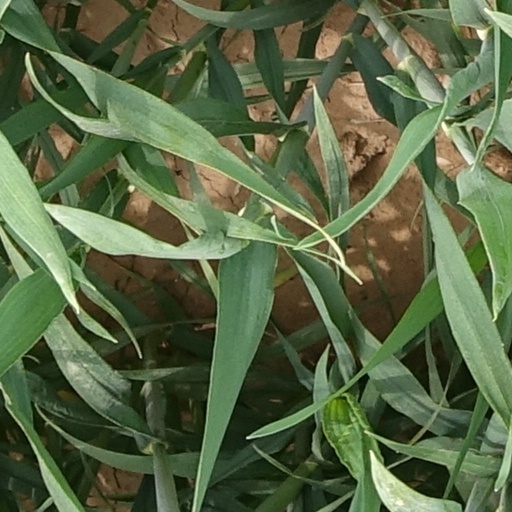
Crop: wheat